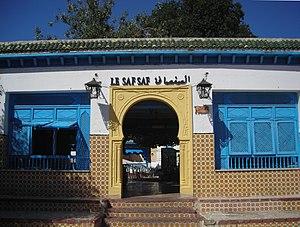
La Marsa ou El Marsa est une ville tunisienne située à 18 kilomètres au nord-est de Tunis. Elle constitue une municipalité comptant 92 987 habitants en 2014.